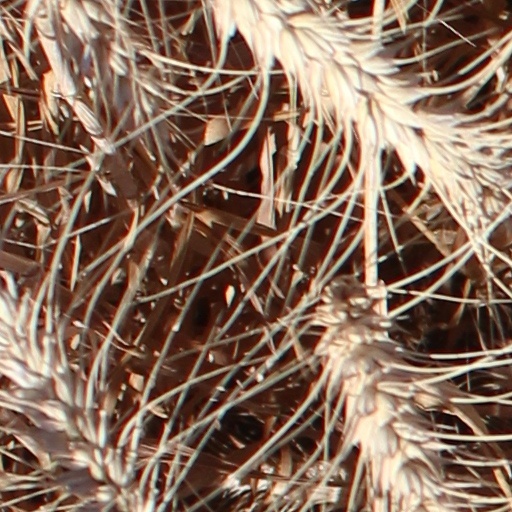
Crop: wheat